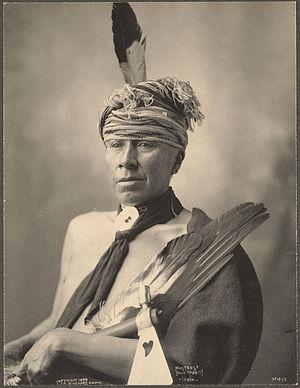
Les Iowas sont une tribu amérindienne. Avec les Missouris, les Omahas, les Otos et les Poncas, ils faisaient autrefois partie des Ho-Chunk.